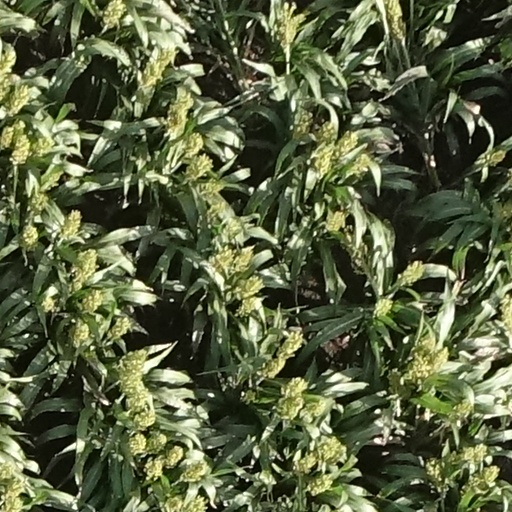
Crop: sorghum